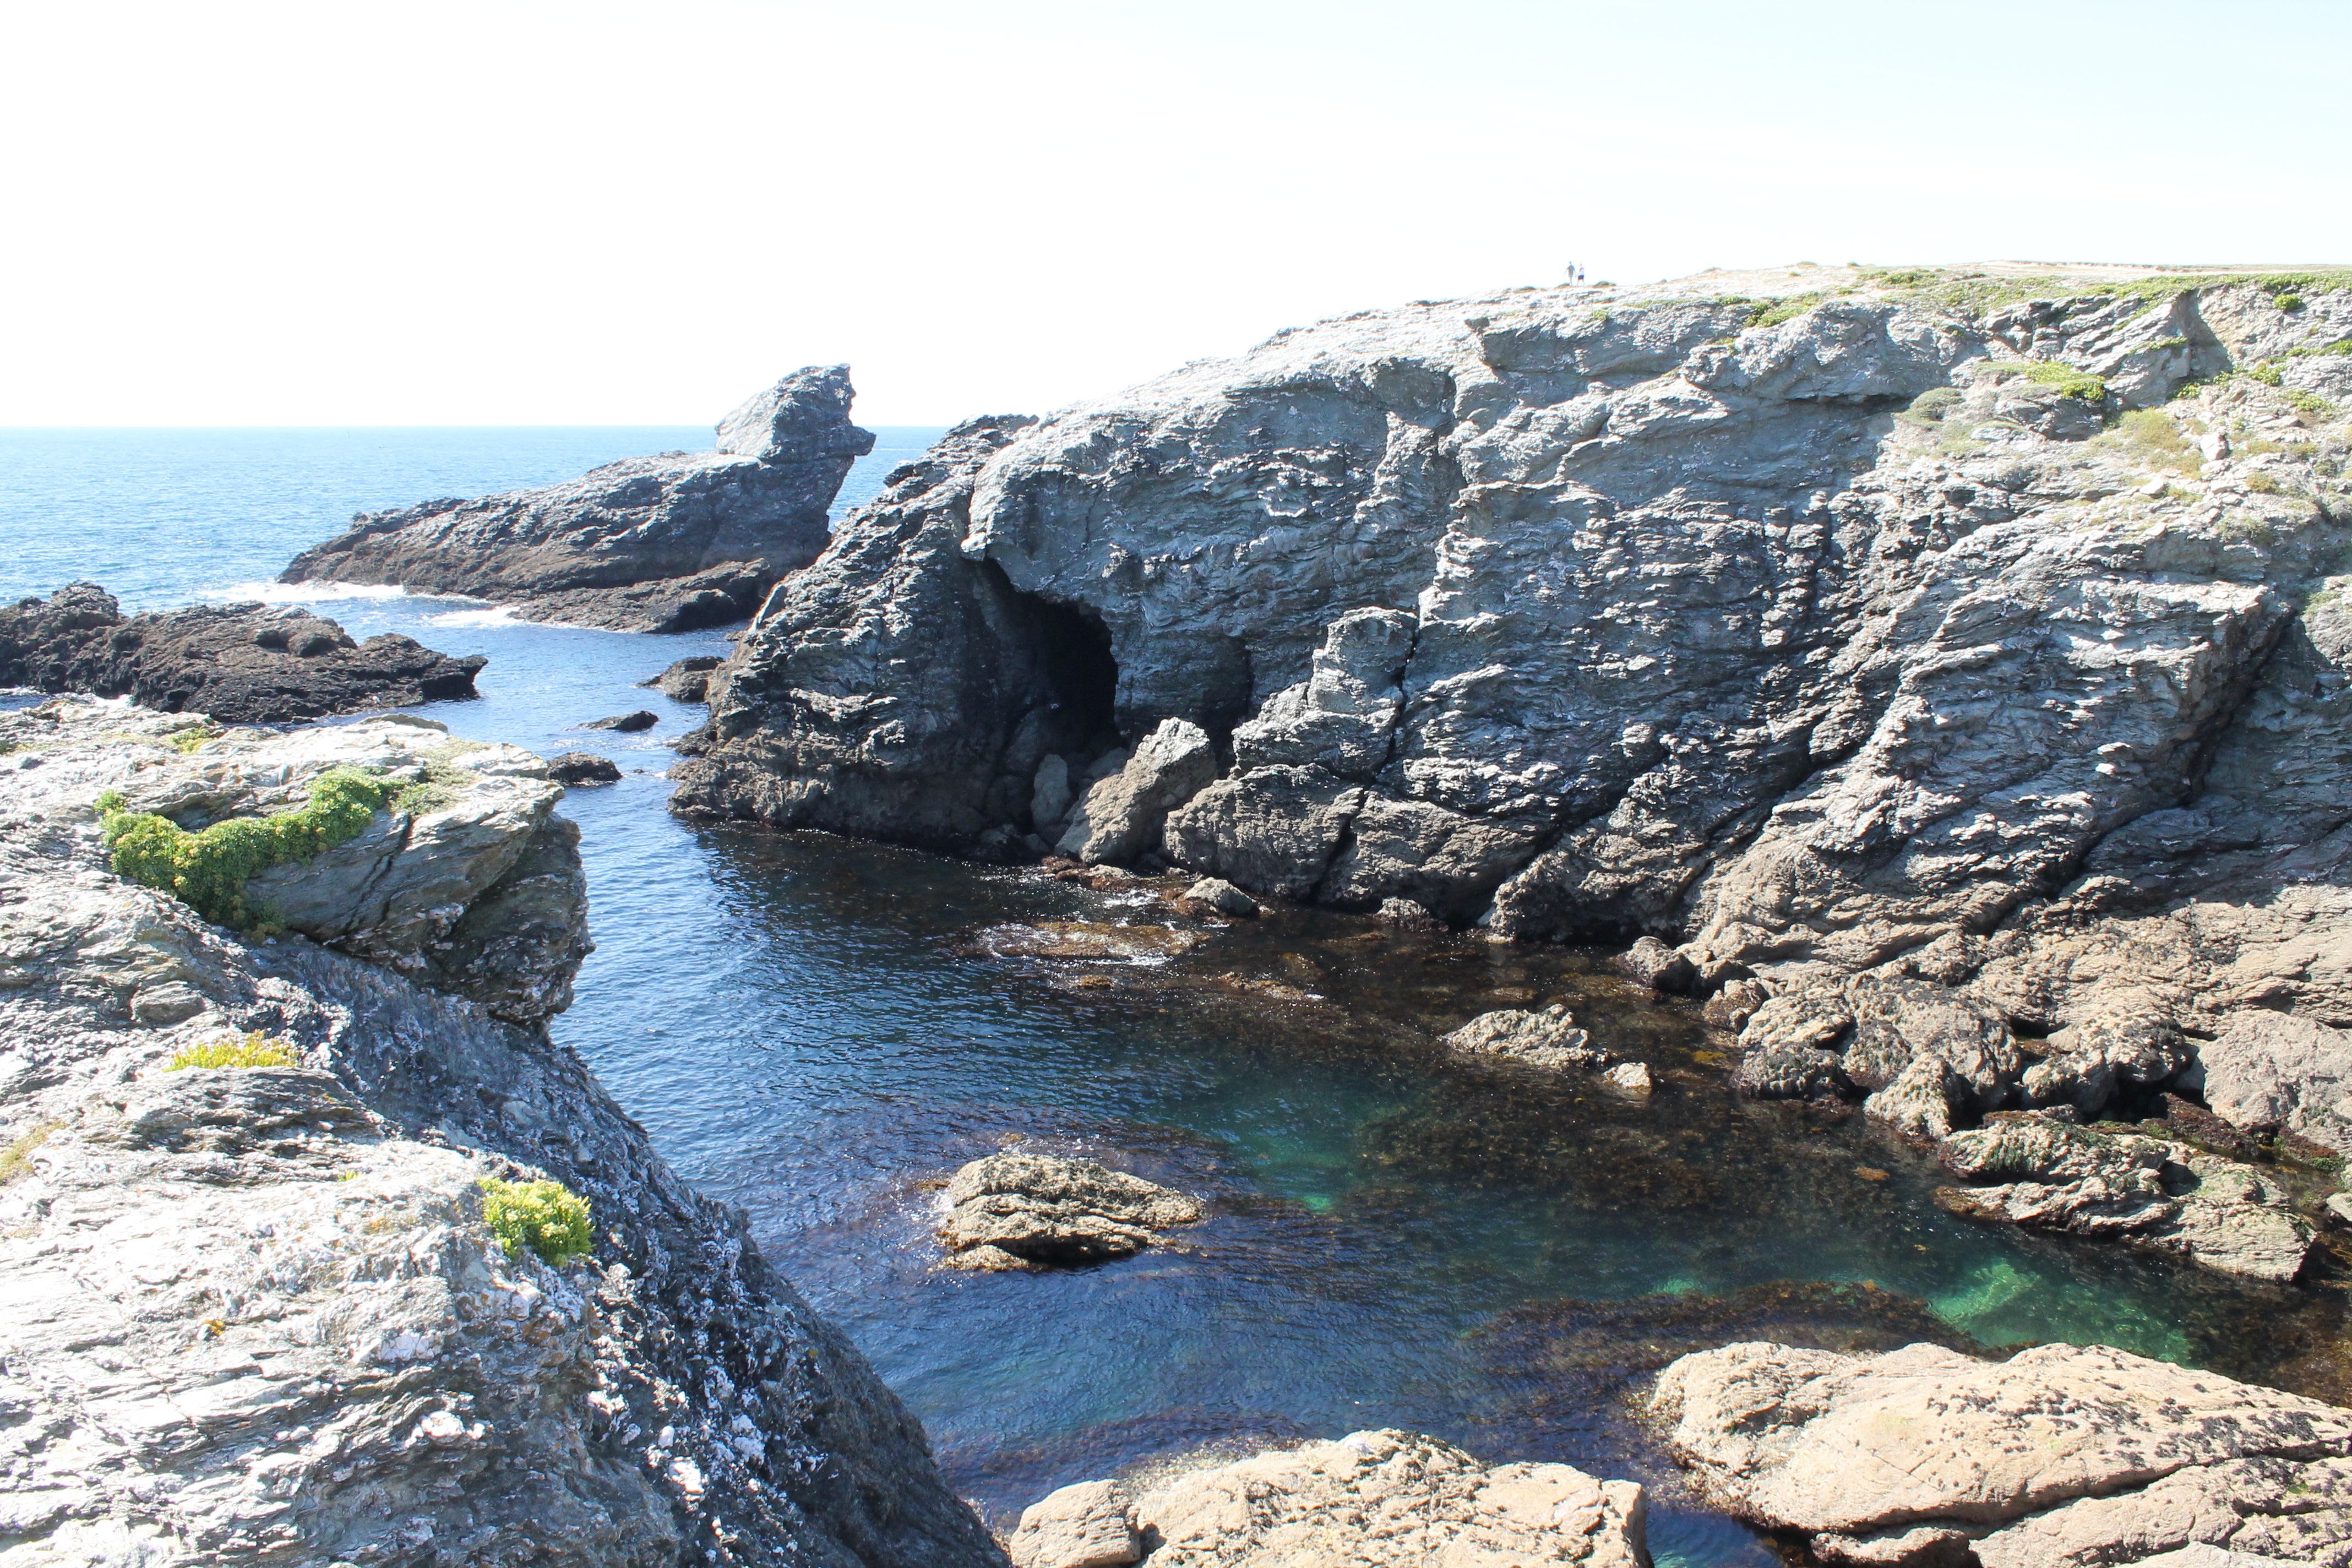
sea, coast, rock, shore, cliff, cove, bay, terrain, geology, cliffs, side, cape, wadi, brittany, landform, geographical feature